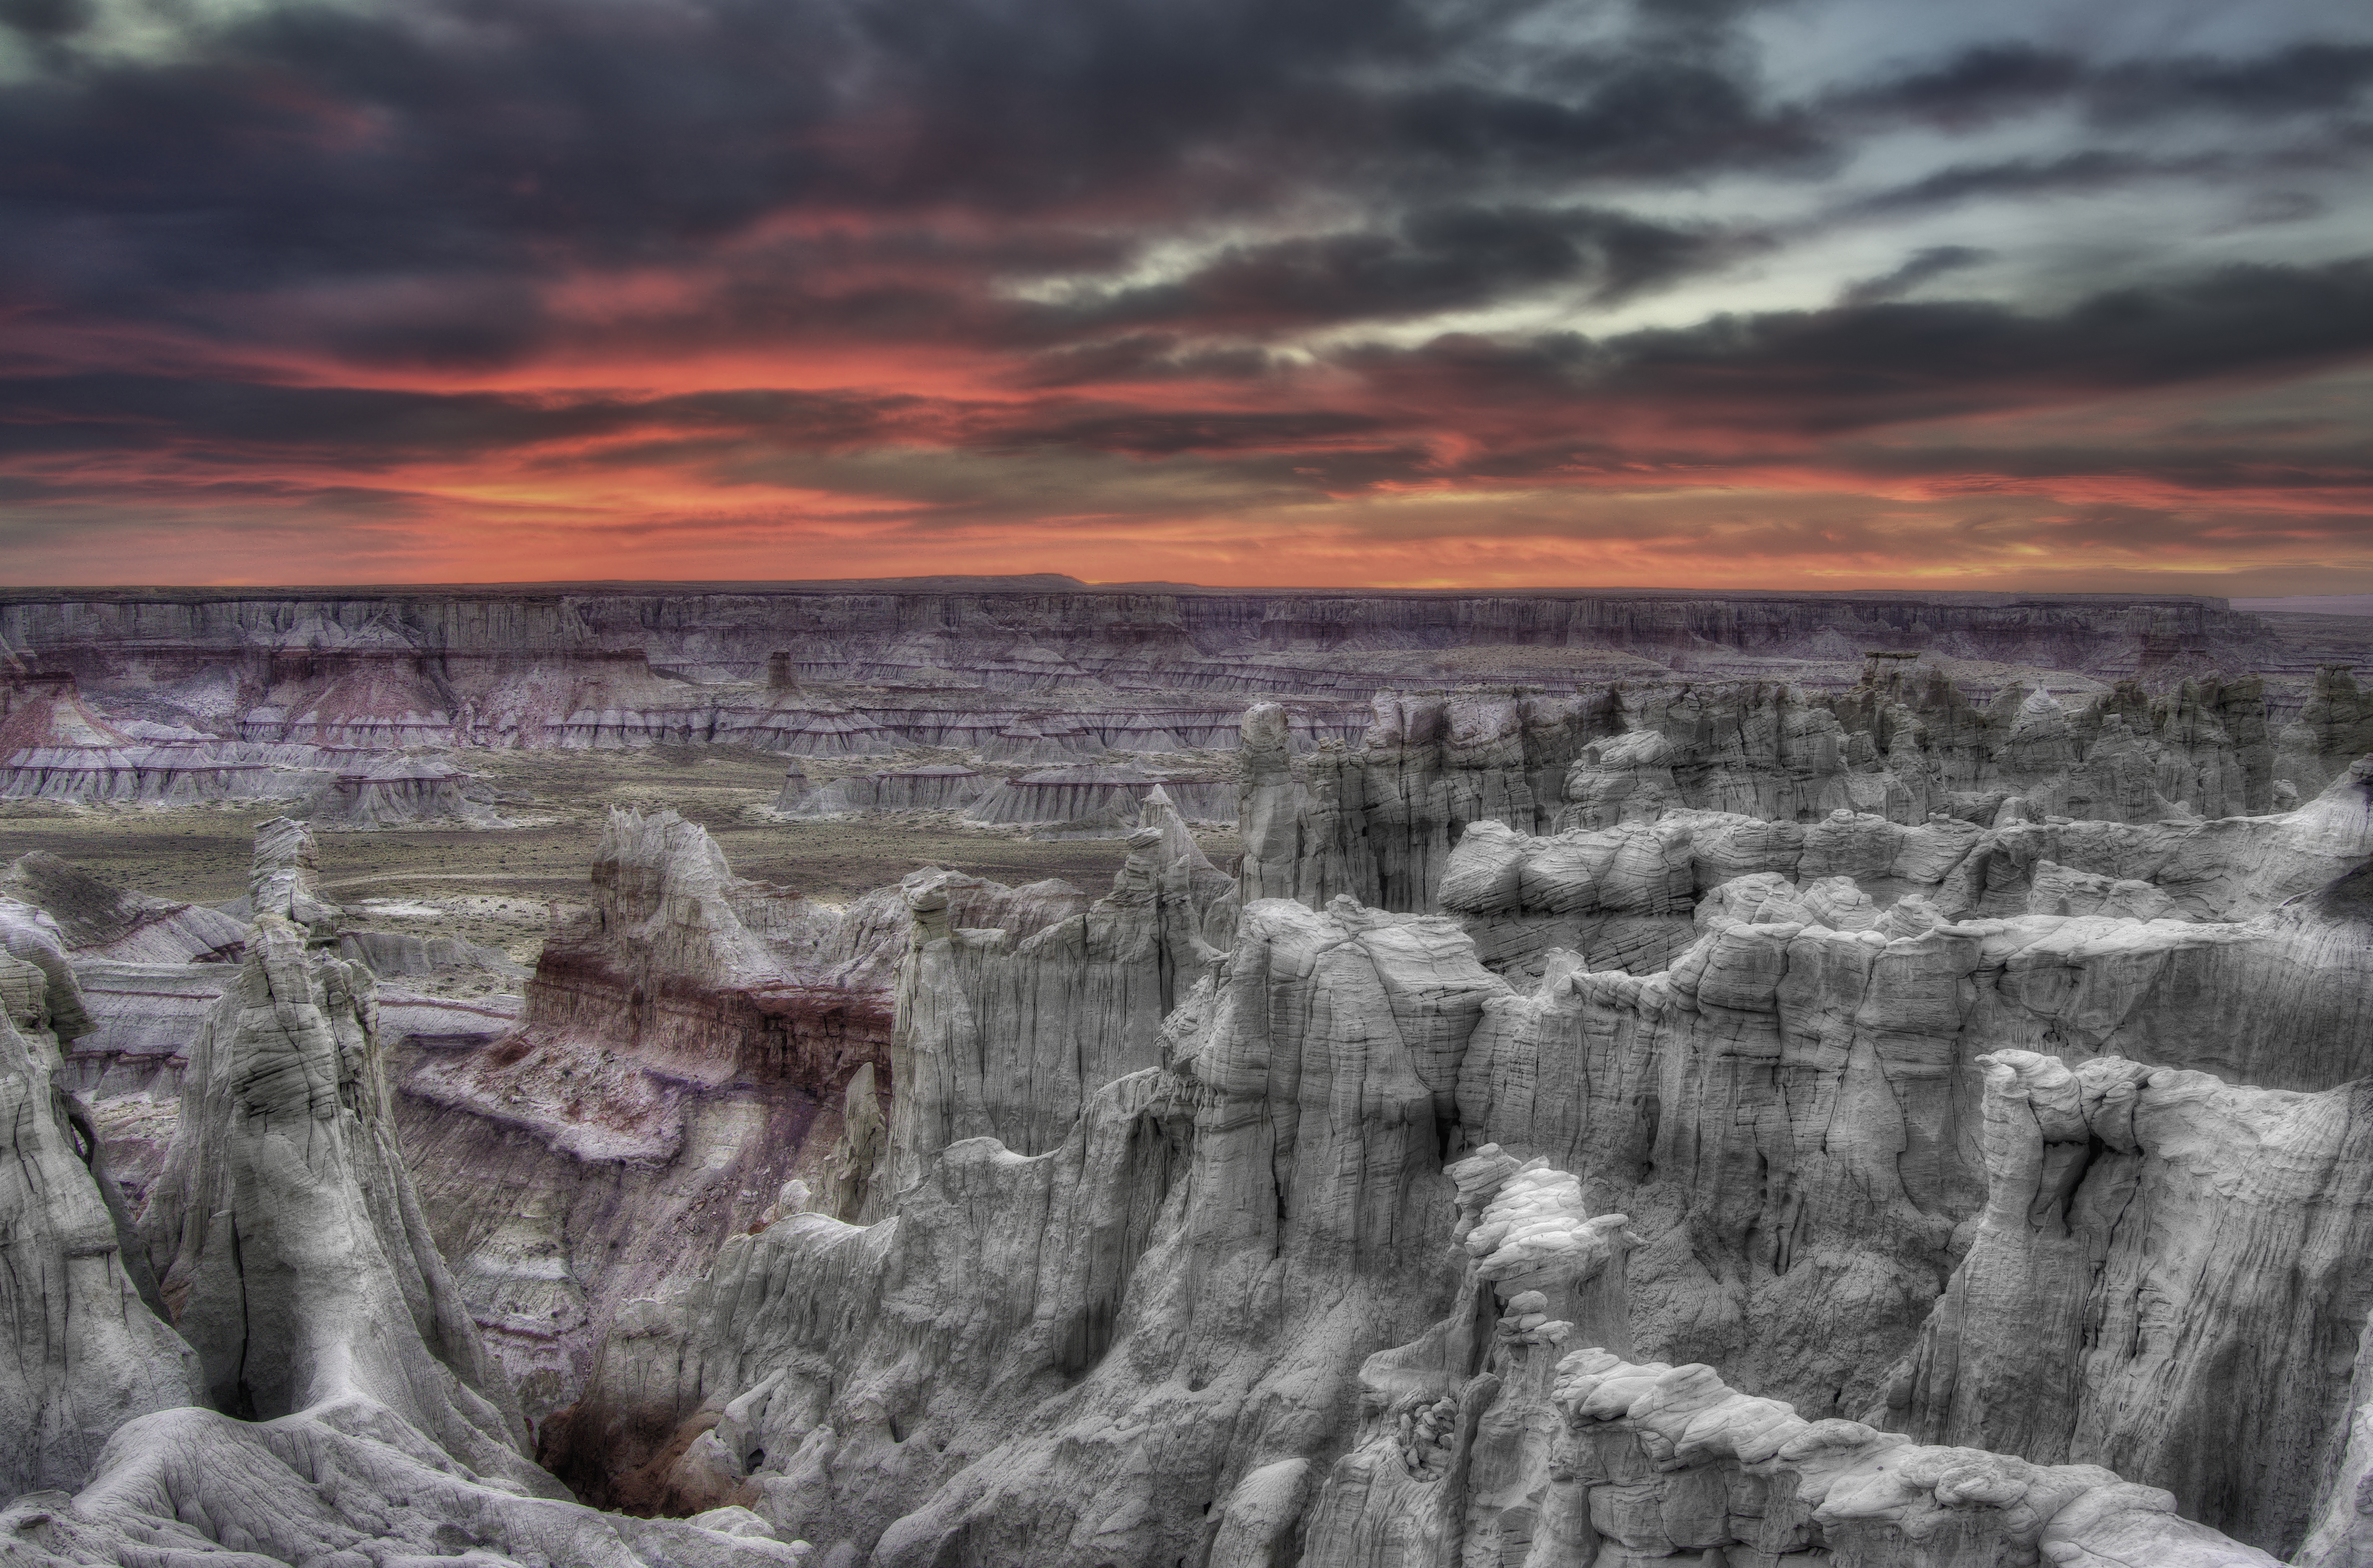
landscape, rock, formation, terrain, geology, badlands